Ornithoptera paradisea

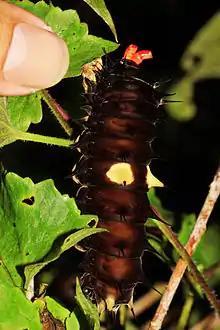
Caterpillar

The habitat is lowland or montane primary forest. Adult males fly high around trees rarely descending to the ground. Females fly below the canopy searching for the food plant which is a species of "Aristolochia" with orange fruits. The male emits a pleasant scent from the fringe of white hairs along the anal vein of the hindwing.